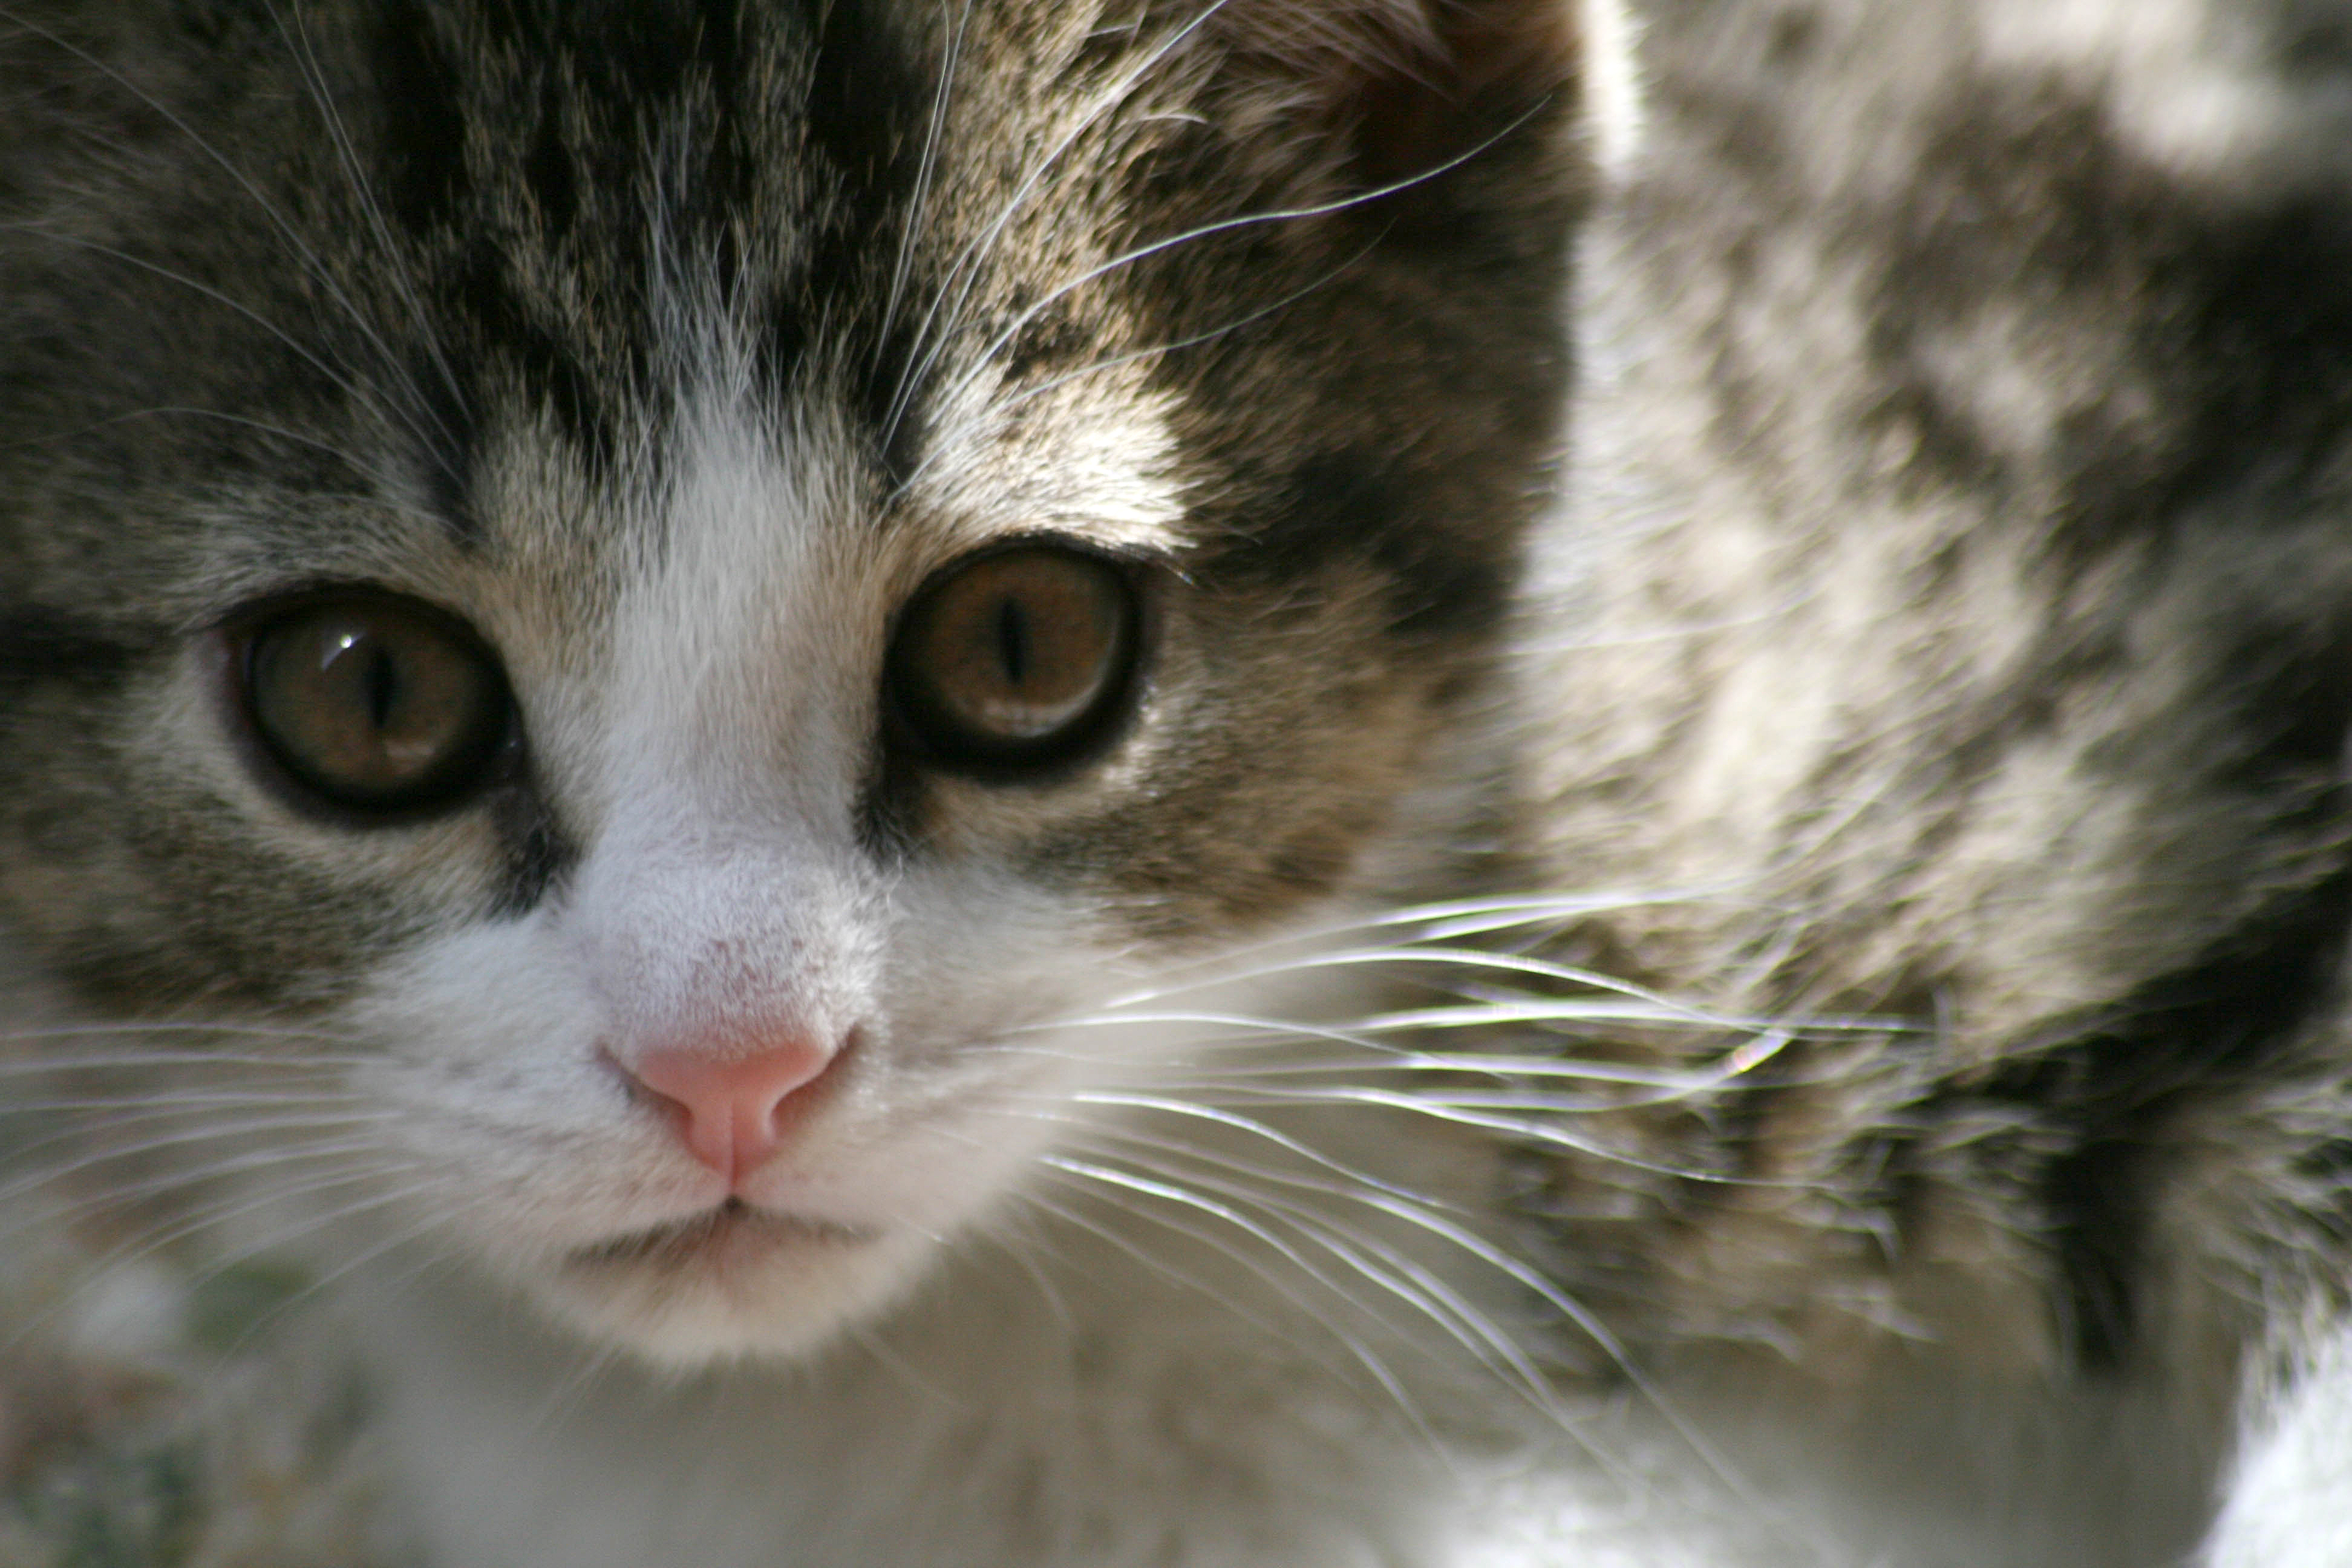
cat, whiskers, small to medium sized cats, mammal, felidae, close up, nose, snout, carnivore, eye, fur, kitten, norwegian forest cat, domestic short haired cat, tabby cat, european shorthair, aegean cat, siberian, american wirehair, american curl, domestic long haired cat, asian, british semi longhair